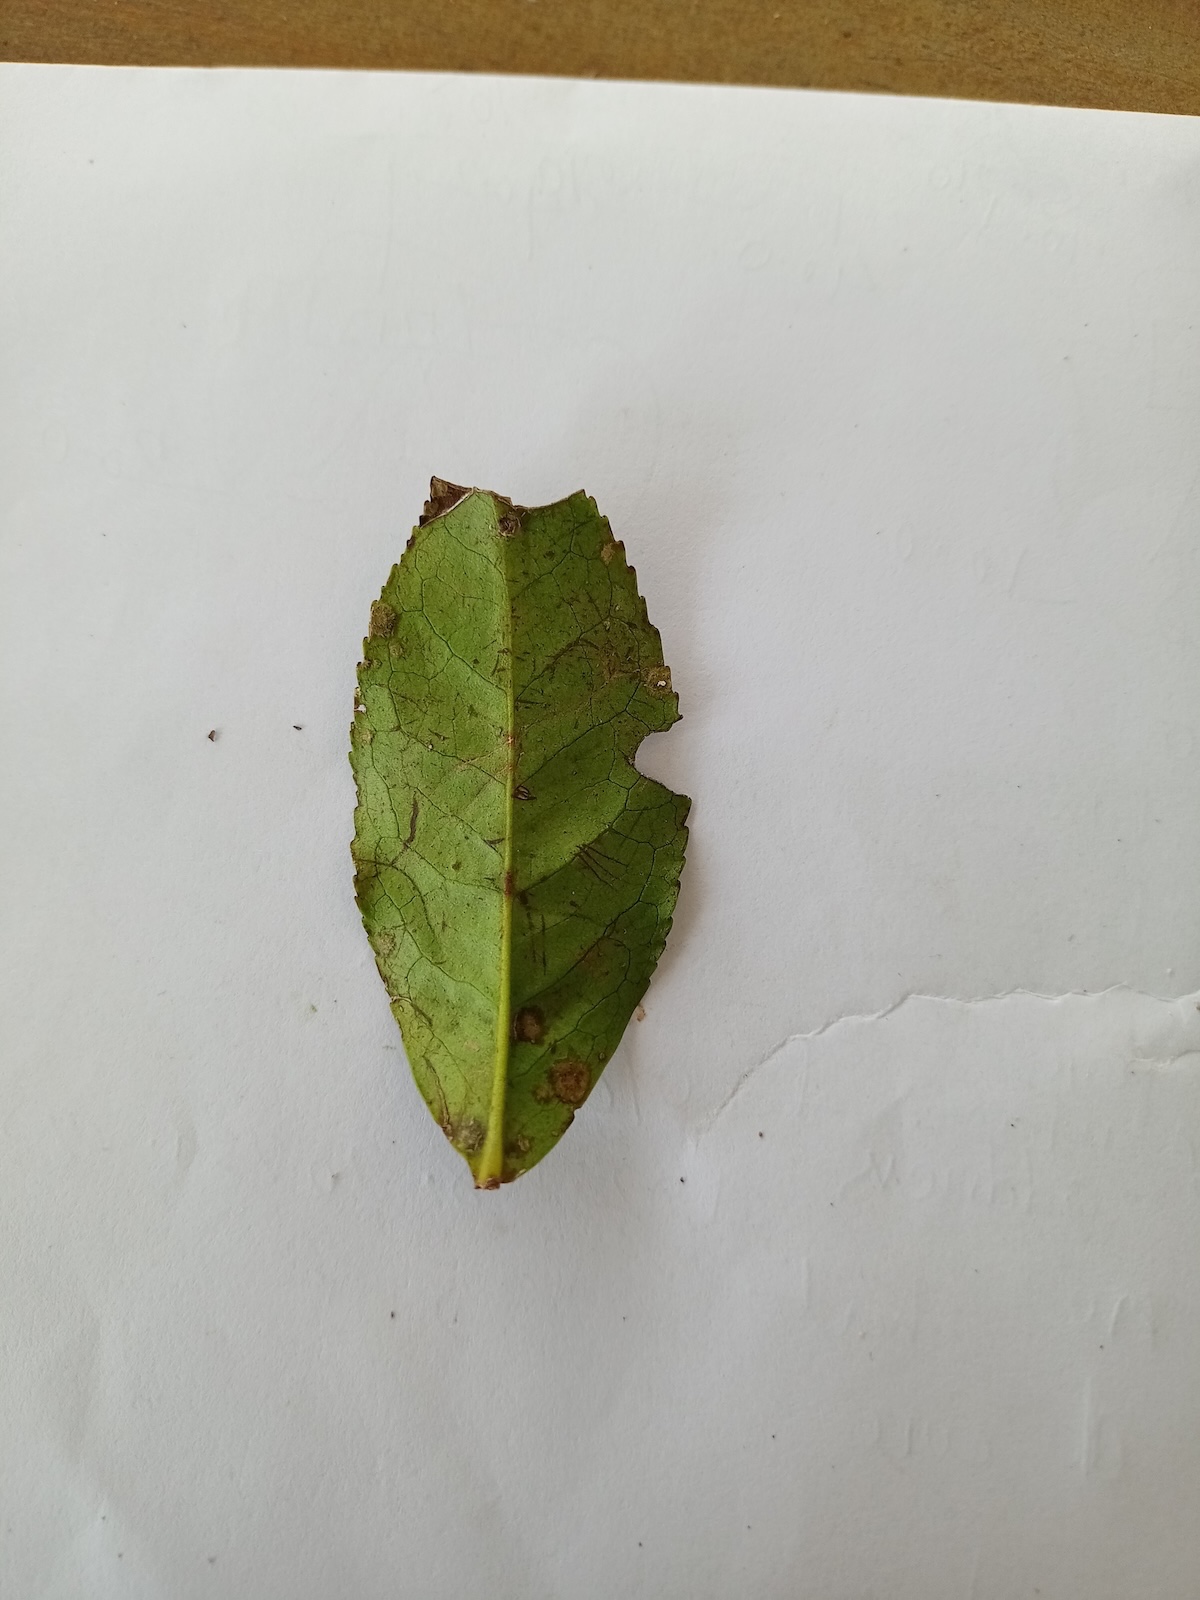
Label: Tea algal leaf spot